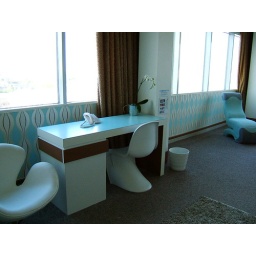
That orchid on the desk is real, by the way. No fake plastic flowers for this place, mister!